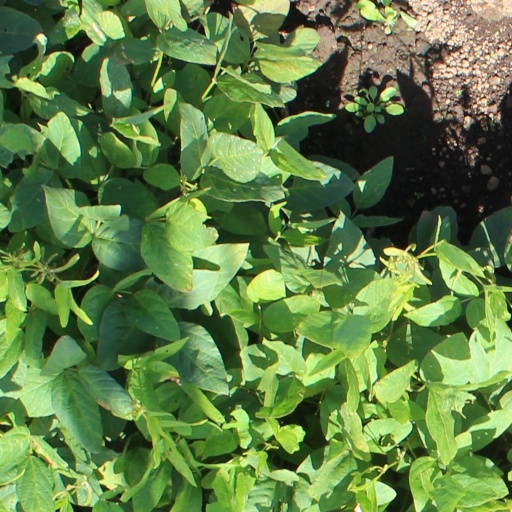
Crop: soybean